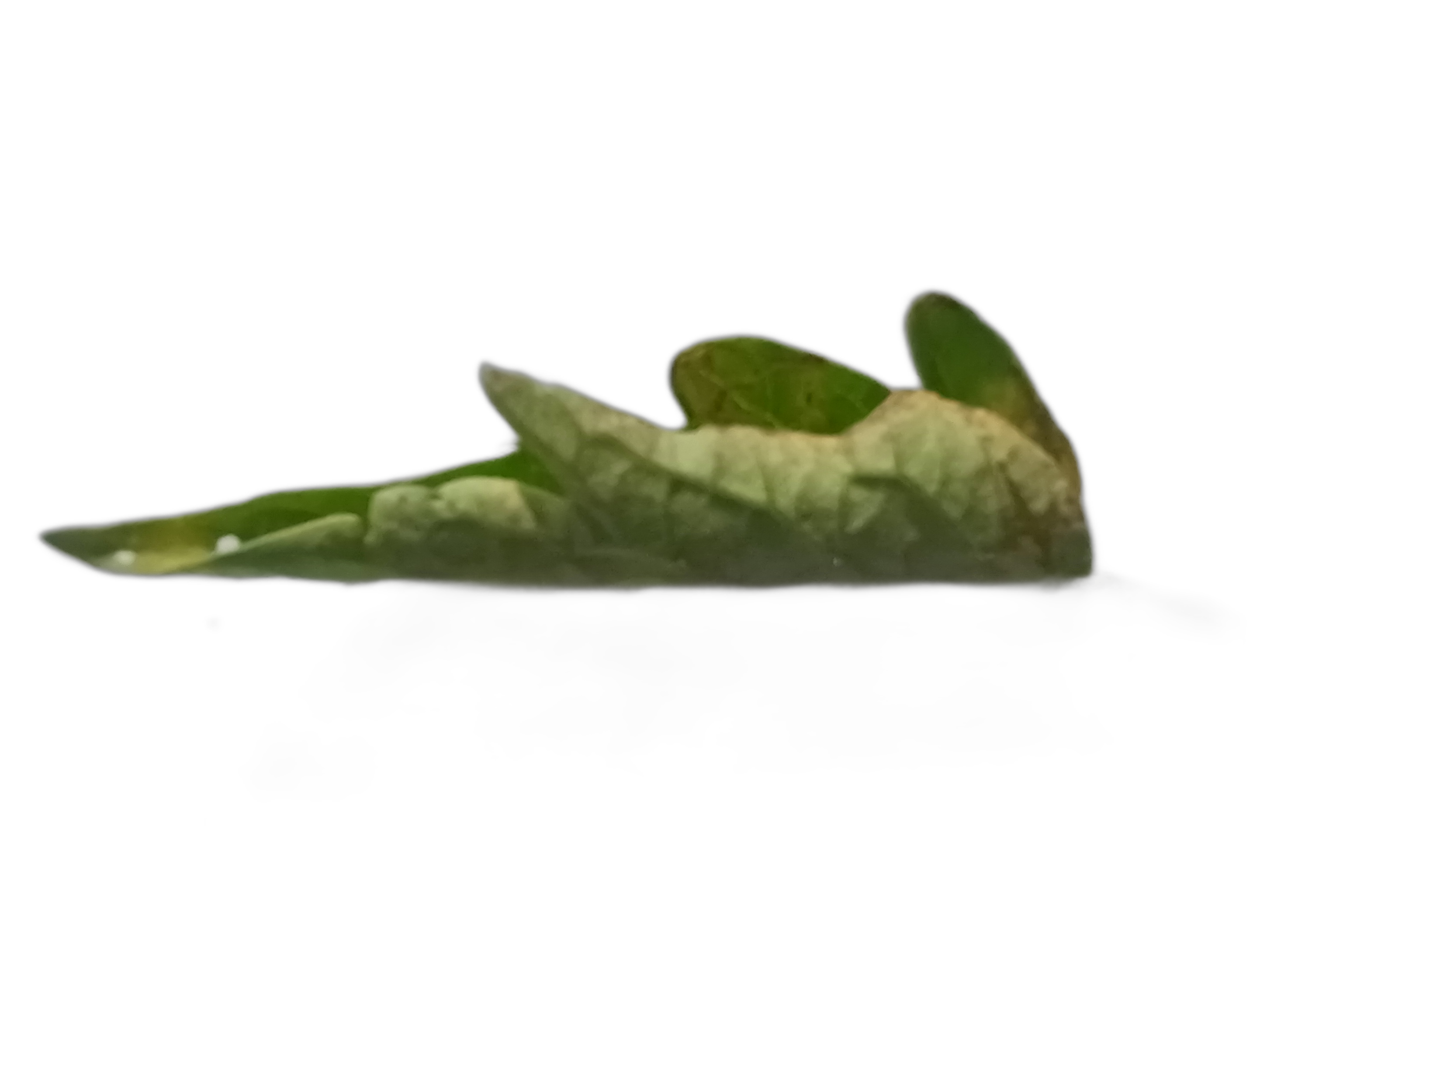
Crop: Tomato
Label: Mosaic